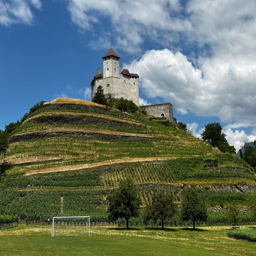
Burg Gutenberg